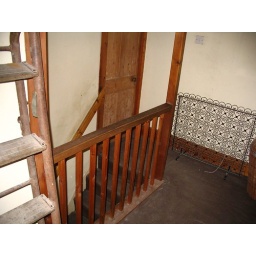
The top of the original staircase by Ali's bedroom door